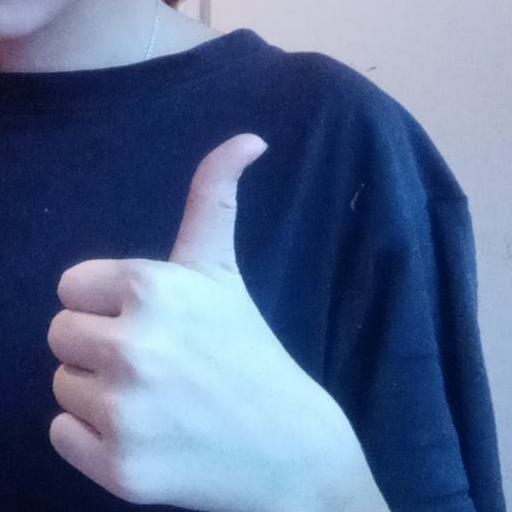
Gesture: like